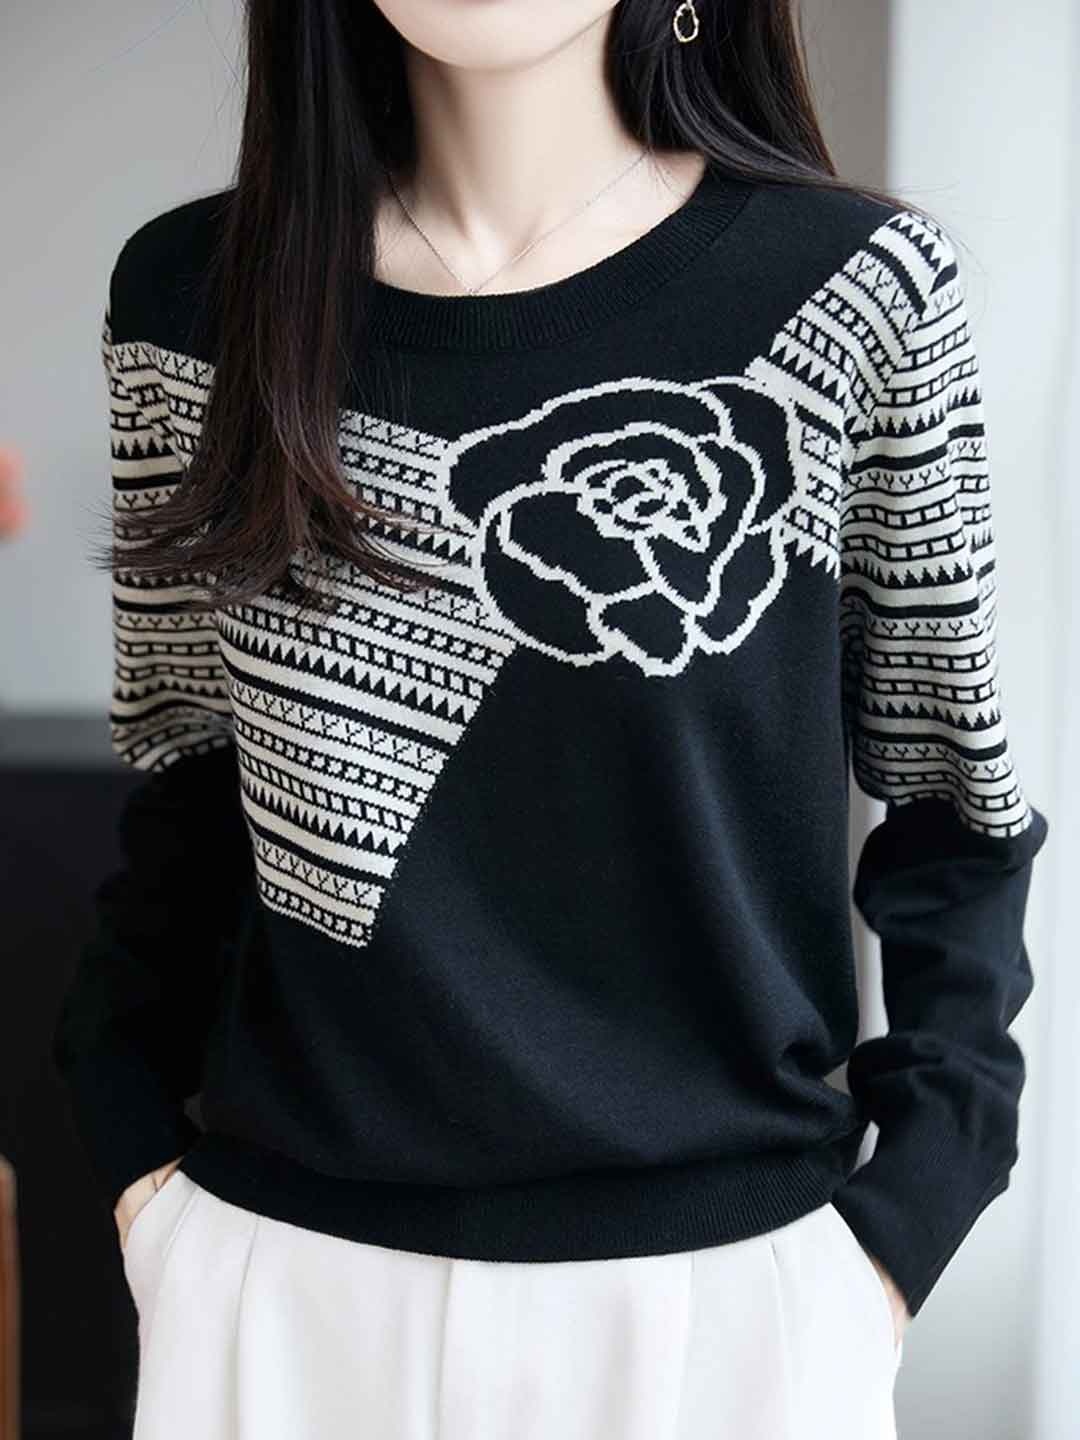
Pull en maille jacquard à col rond Ella Classic
Taille S,M,L,XL,XXL Tissu Polyester Modèle Informations Taille du modèle - S. Veuillez vous référer au tableau des tailles pour plus de détails. Taille - 68.50''/174cm, Poitrine - 32.82''/82cm Taille de taille - 23.62''/60cm, Hanches - 35.43''/90cm Méthode de lavage Lavage à la main à l'eau froide Nettoyage à sec Ne pas blanchir Ne pas sécher au sèche-linge Taille (CM) S M L XL XXL LONGUEUR 57 58 59 60 61 POITRINE 94 98 102 106 110 MANCHES 65 66 67 68 69 ÉPAULE 37 38 39 40 41
Brand: ChloeParis
Category: Apparel & Accessories > Clothing > Clothing Tops > Sweaters